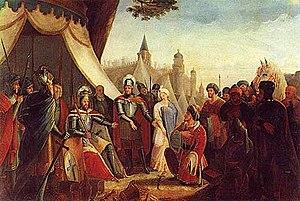
Cette page concerne l'année 1147 du calendrier julien.
Lisbonne est la capitale et la plus grande ville du Portugal. Considérée comme une « ville mondiale » selon le classement 2010 du Réseau d’étude sur la mondialisation et les villes mondiales comme Taipei, Miami, Varsovie ou Munich, Lisbonne est également le chef-lieu du district de Lisbonne, du Grand Lisbonne et de la zone métropolitaine de Lisbonne. Ses habitants sont habituellement appelés Lisboètes, mais on rencontre aussi les termes Lisbonnin et Lisbonnais.
Martim Moniz, était un chevalier portugais de naissance noble, arrière-arrière-petit-fils de Ferdinand Iᵉʳ de Castille, qui s'était rendu célèbre pour son comportement héroïque dans le siège de Lisbonne en 1147, évènement historique majeur marquant l'aboutissement de la période de Reconquista du Portugal sur les Maures.